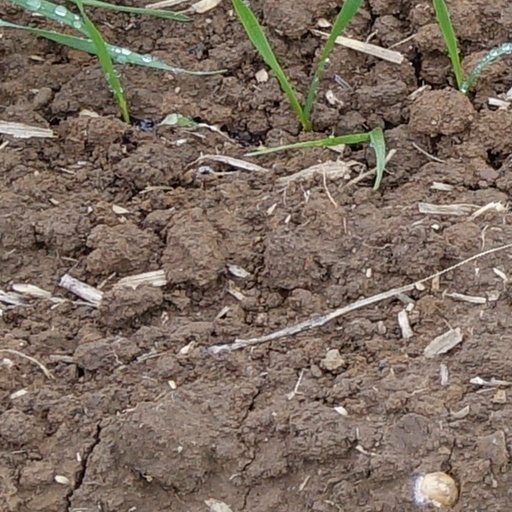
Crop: wheat